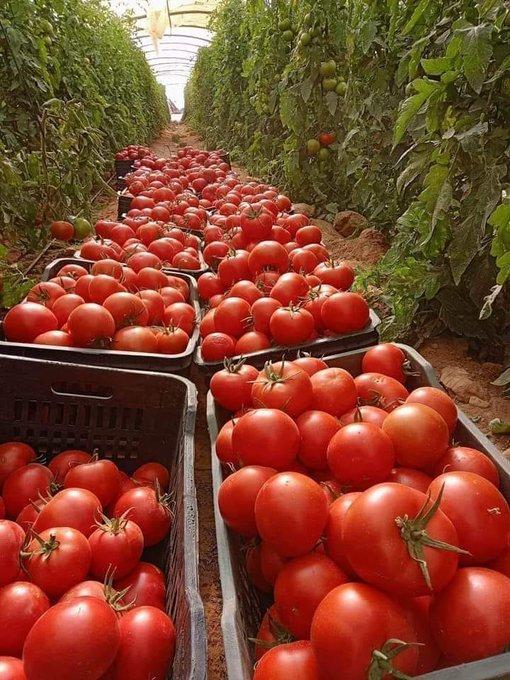
Shamba kubwa ambalo limepandwa zao la nyanya ambazo zimevunwa kutoka kwenye mimea, na kupangwa katika makreti ya rangi nyeusi yakiwa tayari kupelekwa masokoni kwa ajili ya kuuzwa.